Attacks on Fuerteventura in 1740

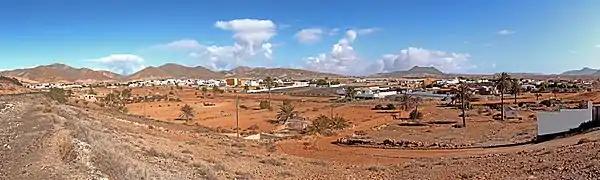
Tuineje- the target of both privateer attacks in 1740

The two privateer attacks on Fuerteventura in 1740 occurred within a month of one another. The first involved a band of 50 men who landed in the bay at Gran Tarajal and marched inland to the village of Tuineje. While they looted Tuineje, the privateers were unaware that the island militia were mustering their troops in defence of the island.